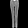
Label: Trouser